Horace Walpole

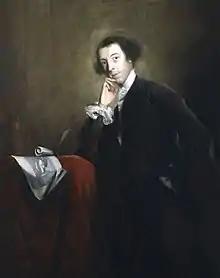
Portrait by Sir Joshua Reynolds, 1756

Horatio Walpole, 4th Earl of Orford (24 September 1717 – 2 March 1797), better known as Horace Walpole, was an English Whig politician, writer, historian and antiquarian.